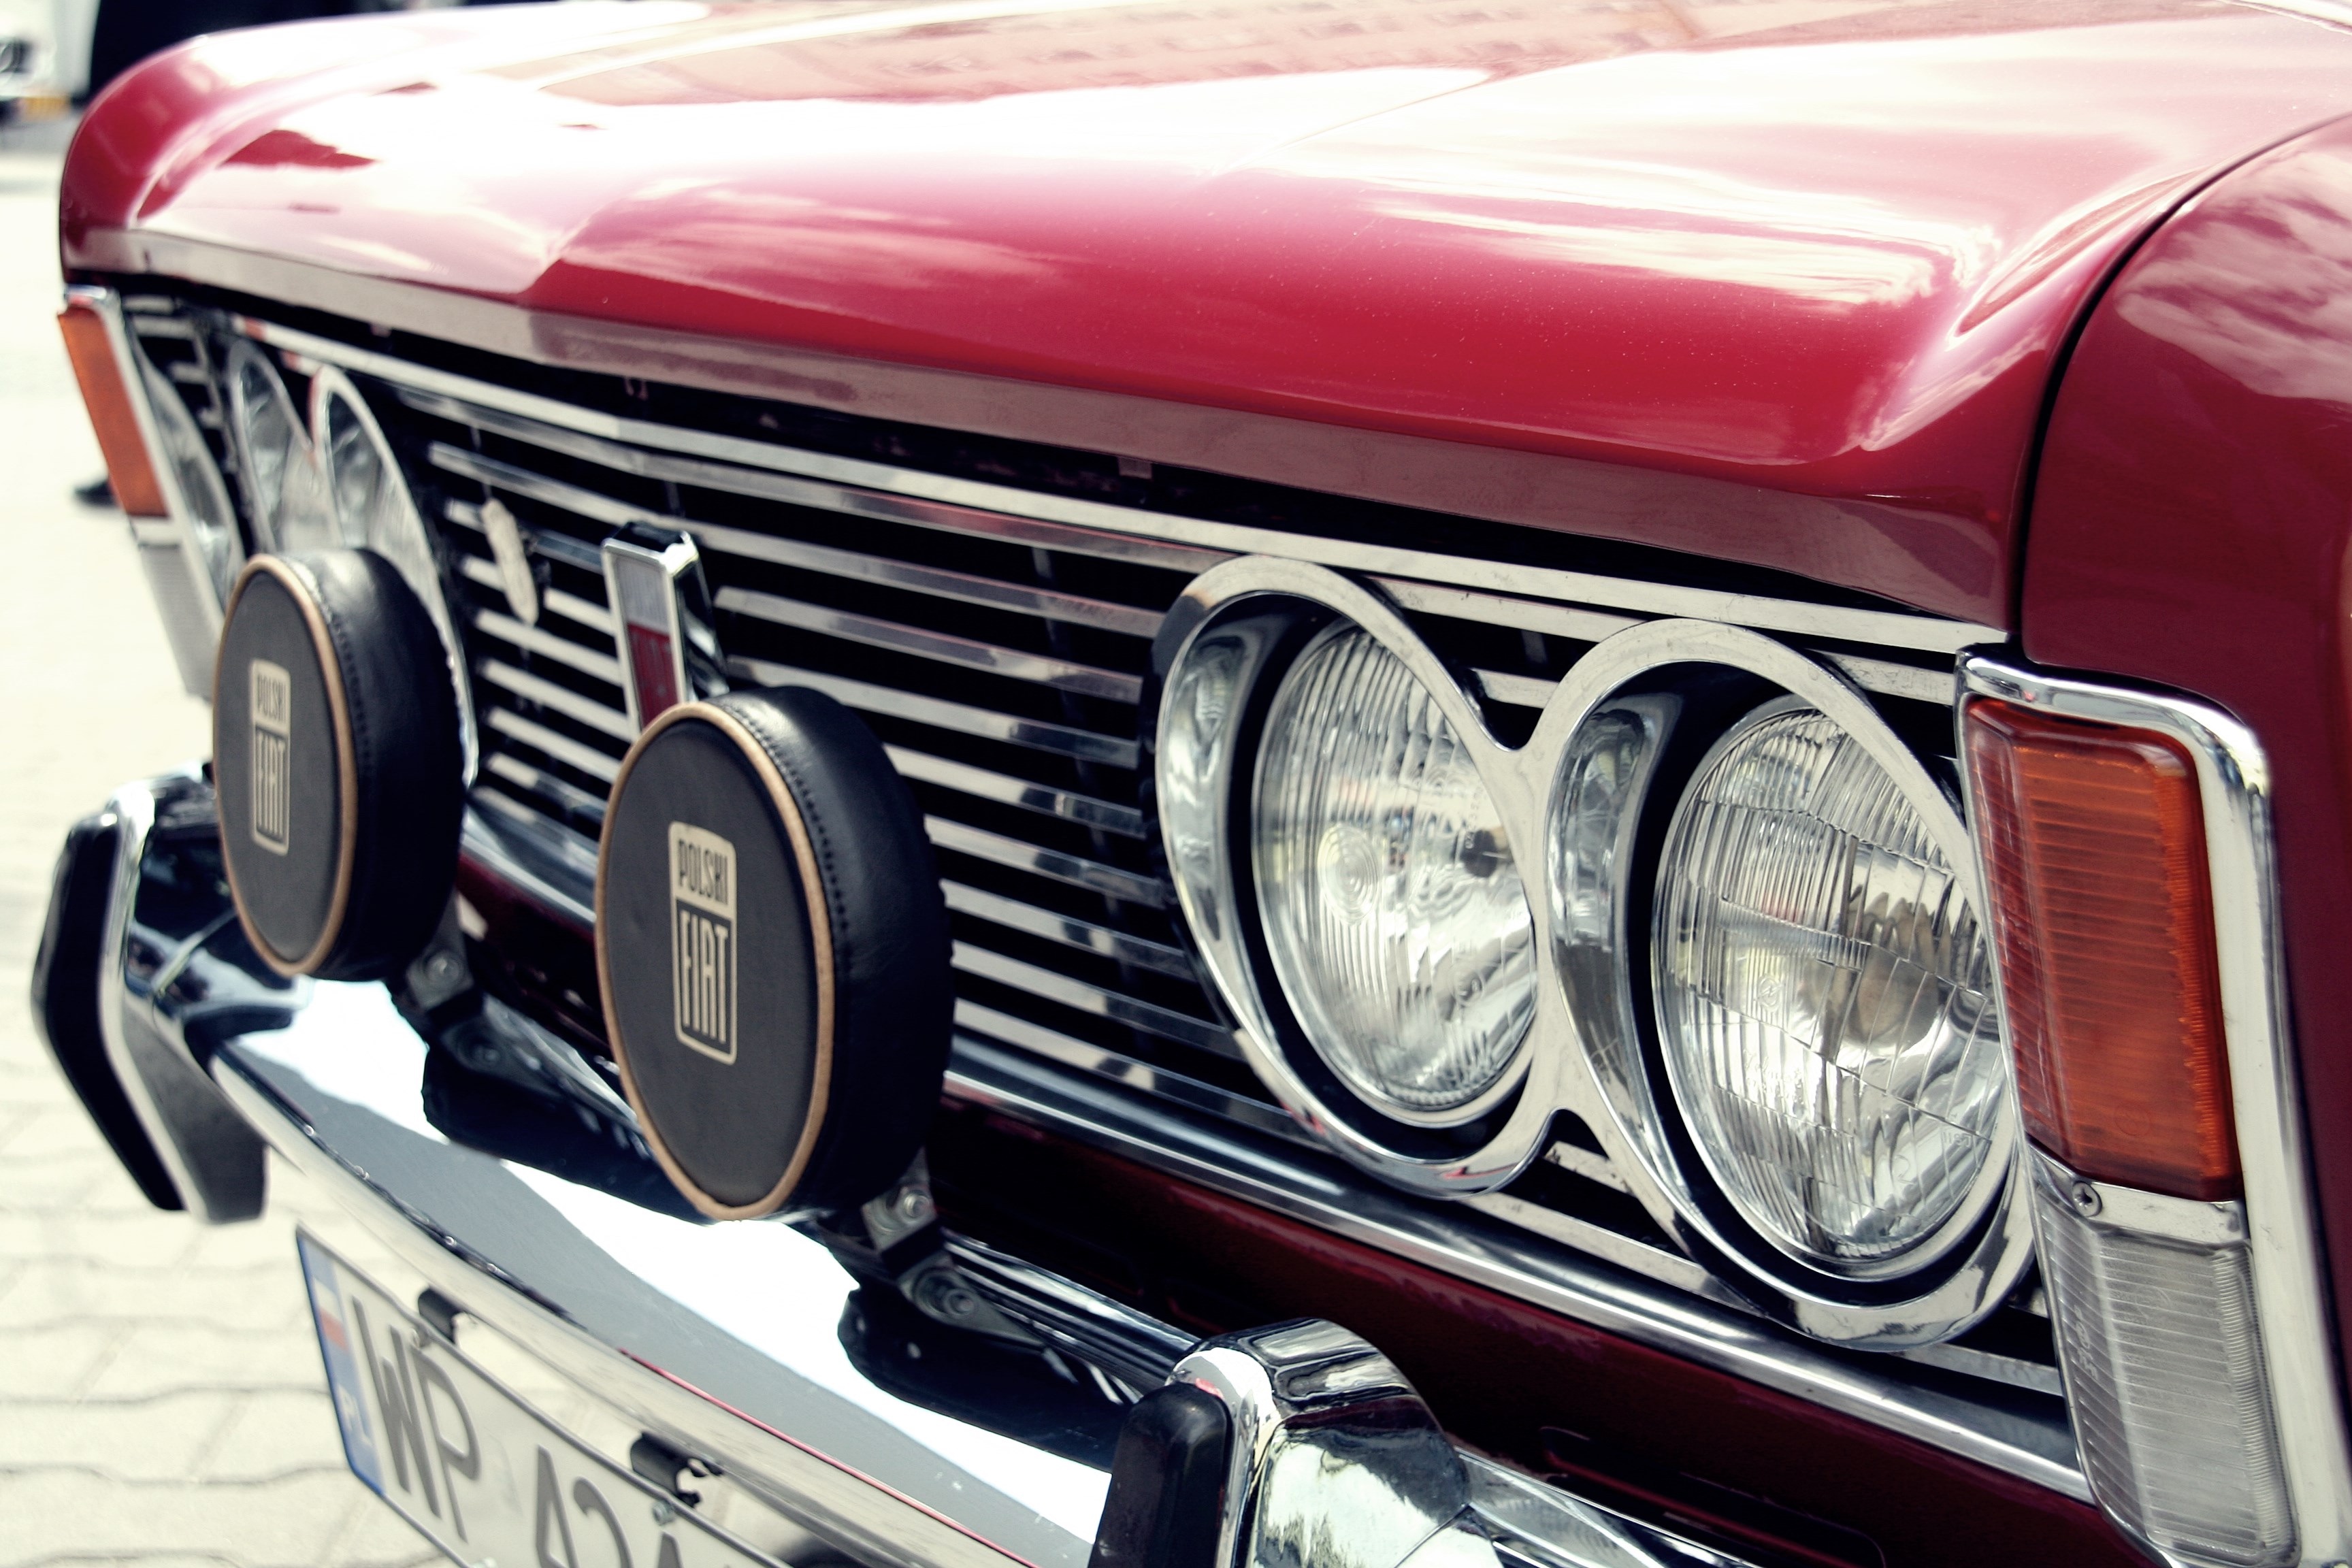
car, vehicle, grille, motor vehicle, bumper, sedan, land vehicle, automobile make, automotive exterior, compact car, luxury vehicle